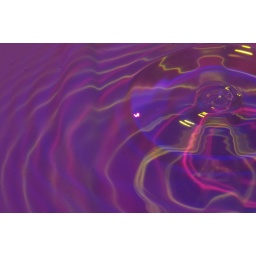
Water drops in a developing tray - used blue, red and yellow gelled flashes.